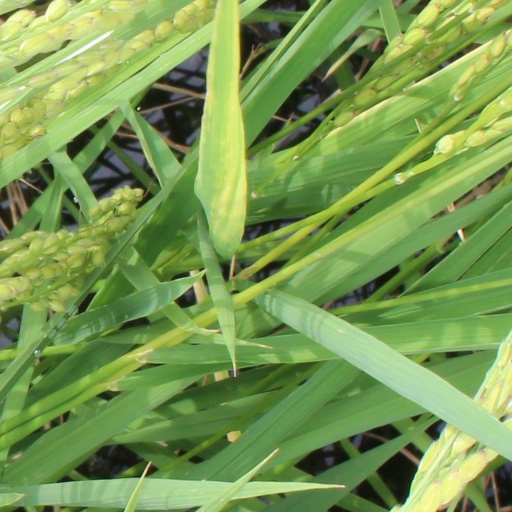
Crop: rice